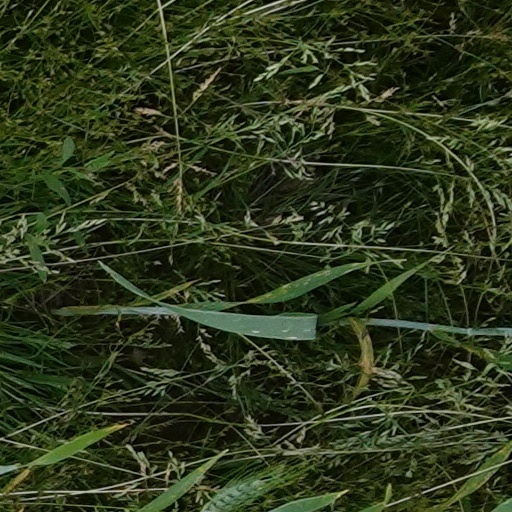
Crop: wheat